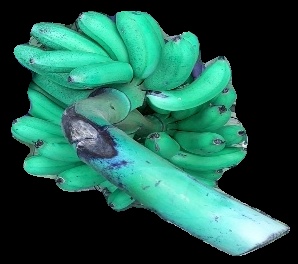
Variety: rasbale
Grade: grade1